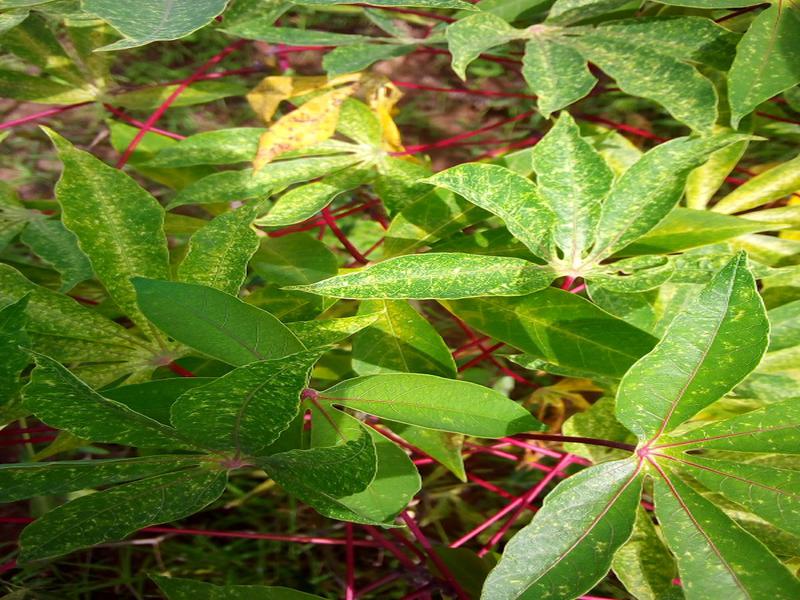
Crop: cassava
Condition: green_mottle